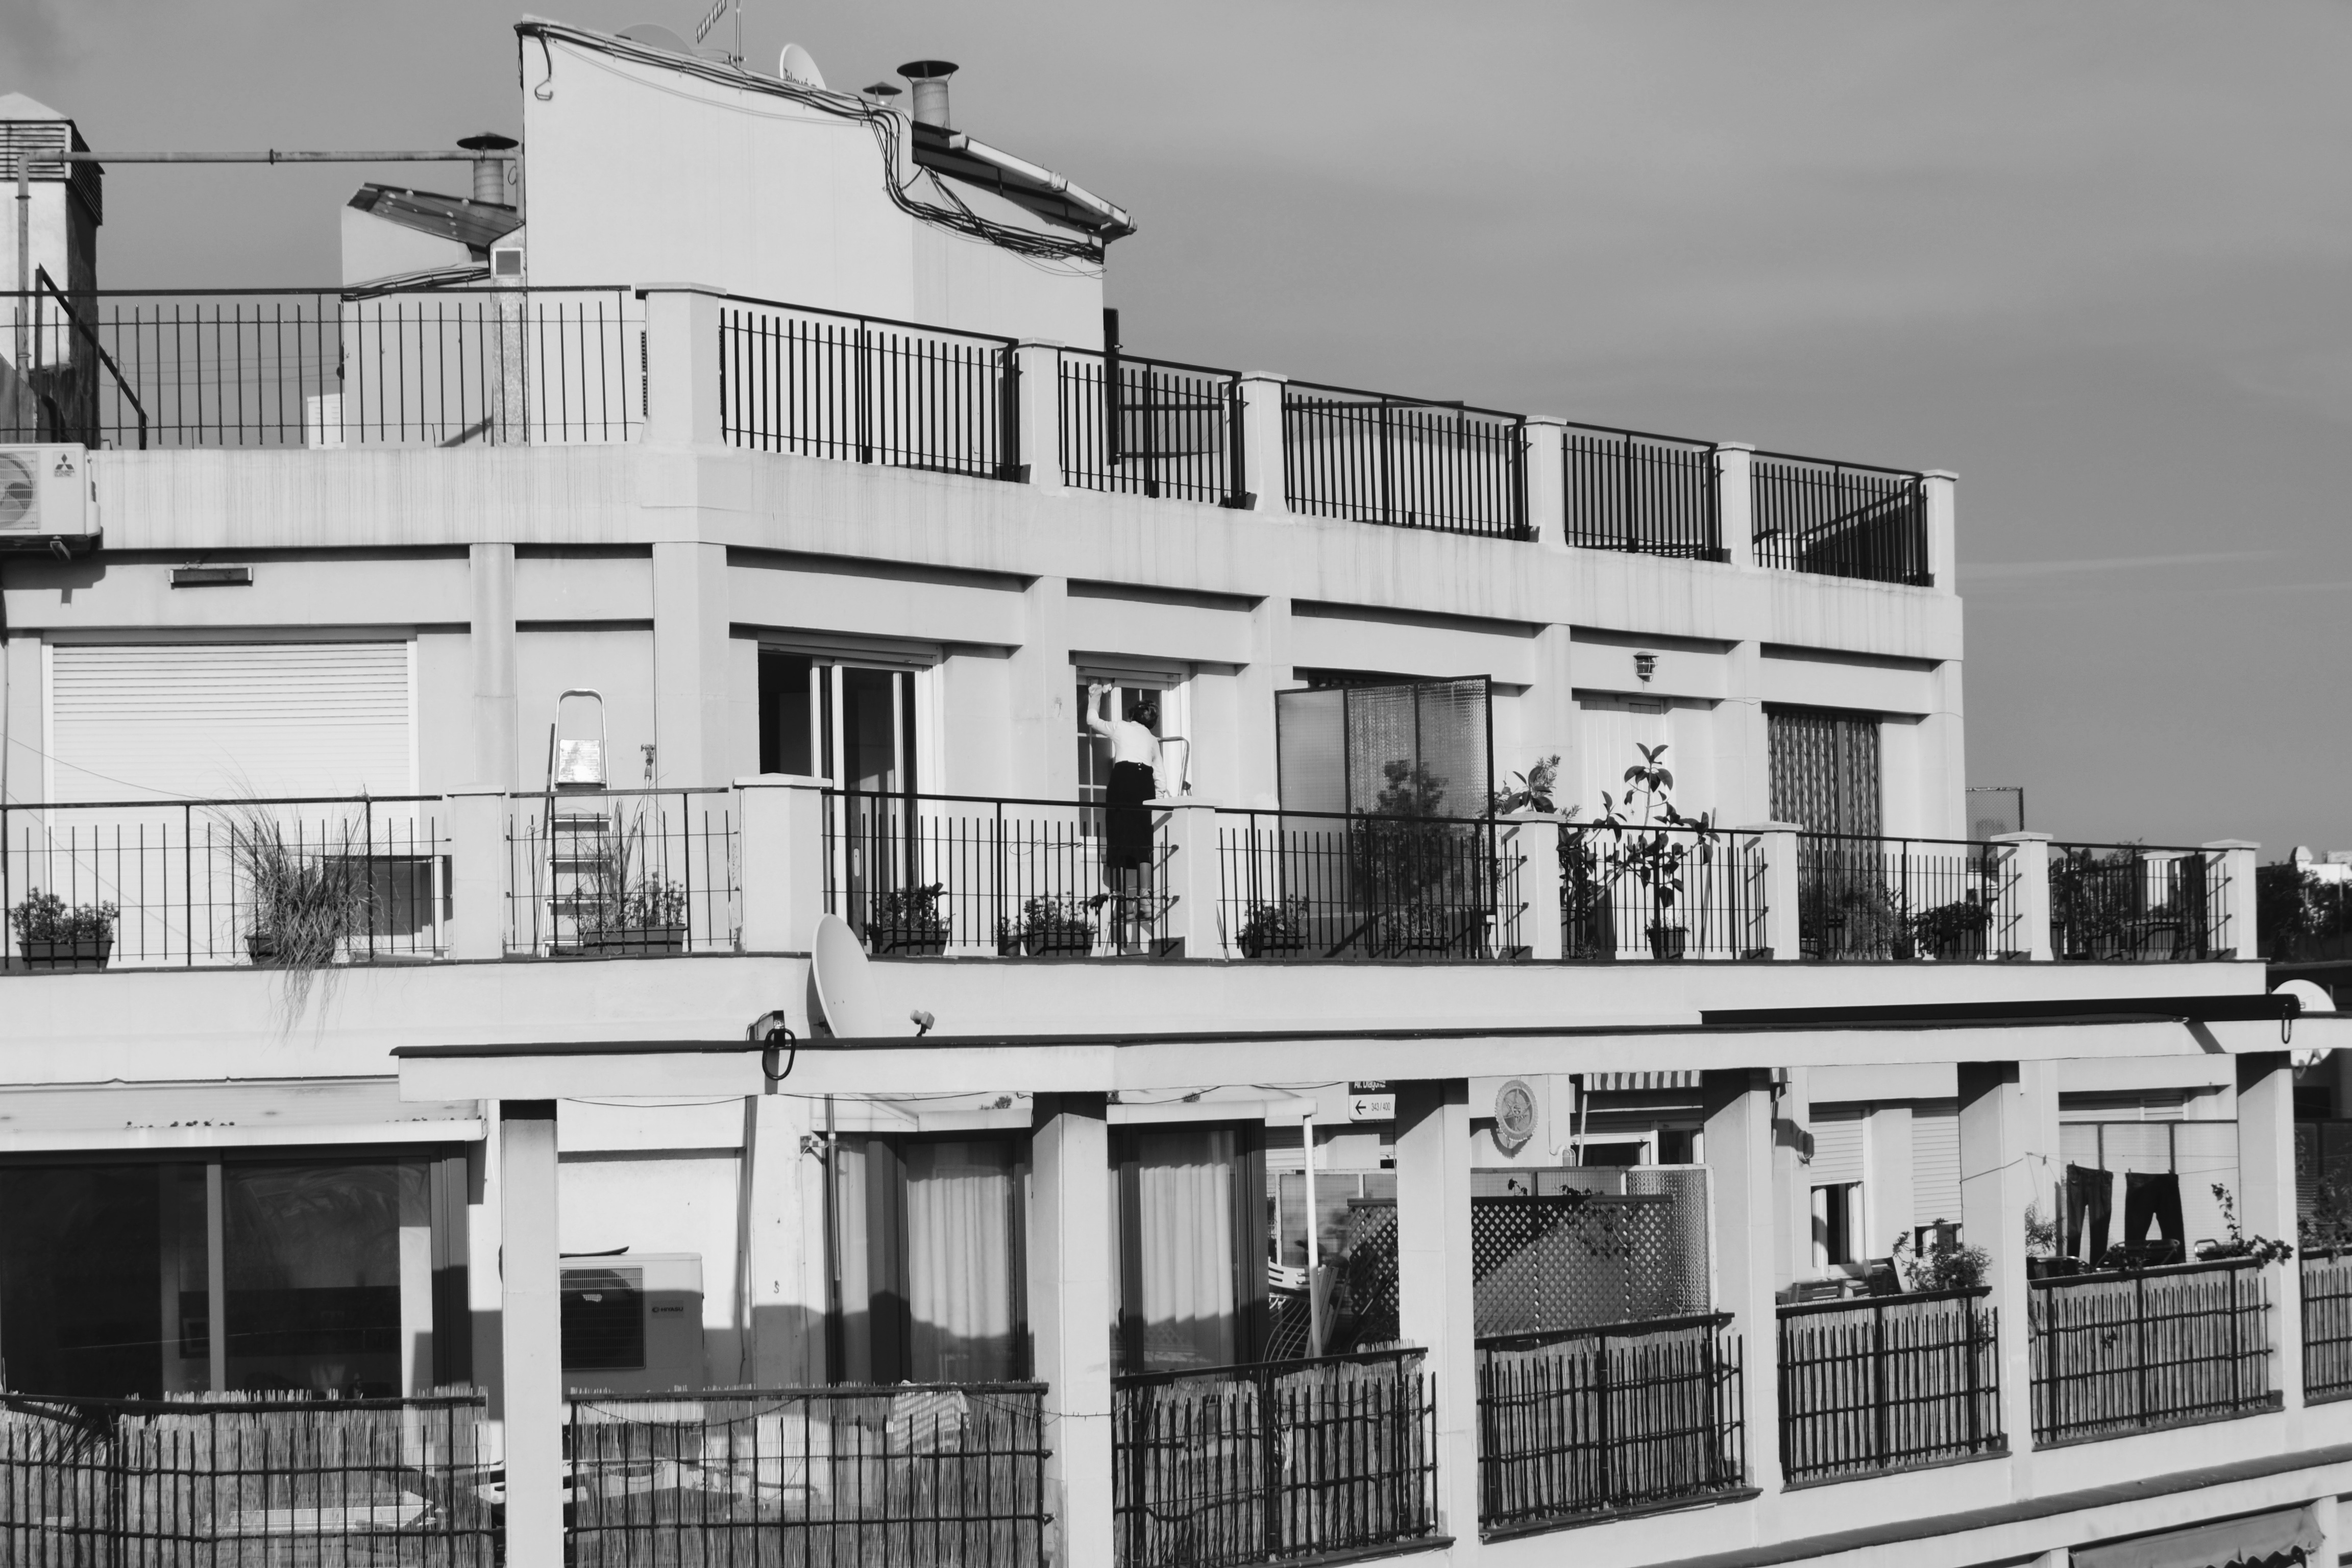
black and white, architecture, white, street, house, home, downtown, facade, property, monochrome, apartment, tower block, condominium, neighbourhood, urban area, monochrome photography, residential area